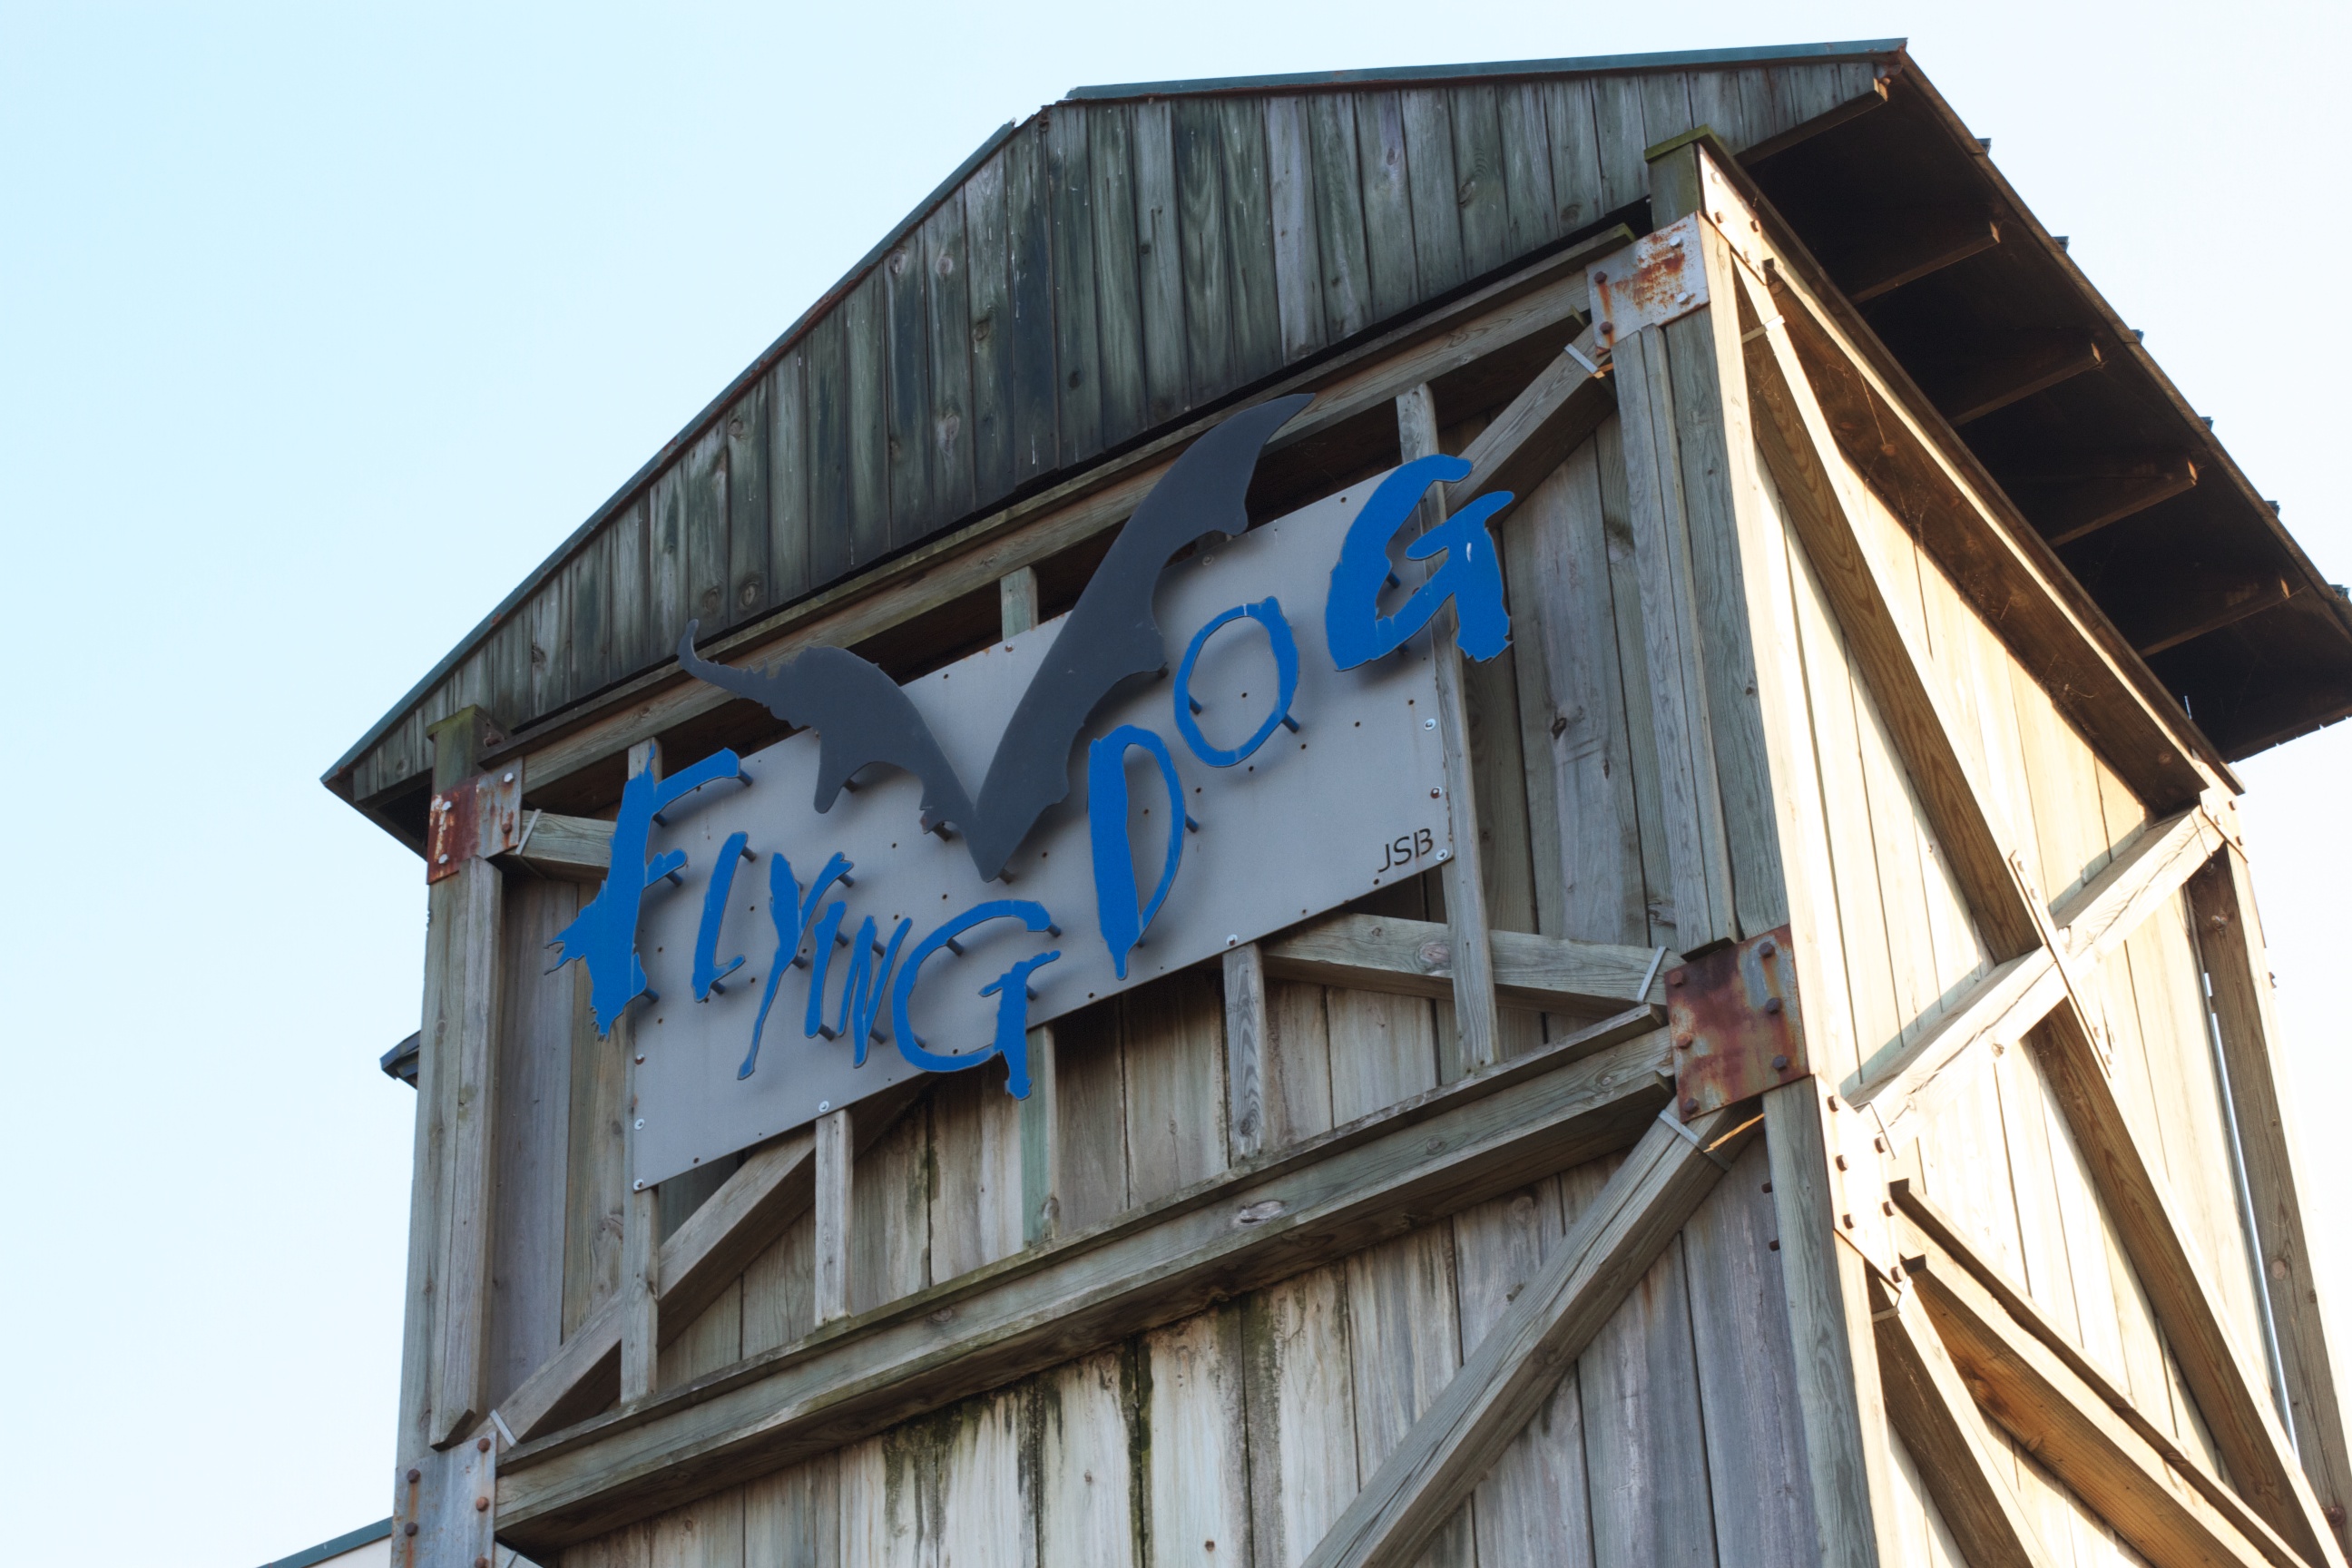
architecture, roof, facade, blue